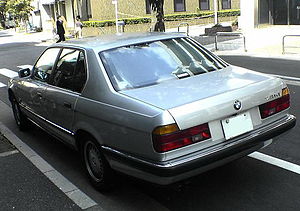
BMW E32 / Modelhistorie / Generelt
Bagfra
BMW E32 var en luksusbil i 7-serien fra BMW, som blev præsenteret i september 1986. Et år efter introduktionen med sekscylindrede rækkemotorer fulgte modellen 750i med den første tyske V12-motor i efterkrigstiden. E32 var designet af den daværende chefdesigner Claus Luthe.